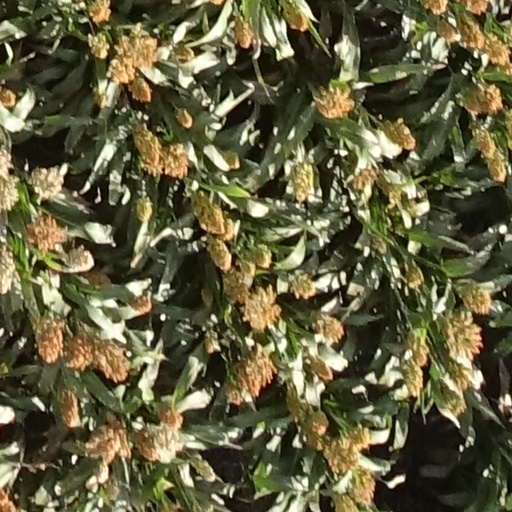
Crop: sorghum